Attila (1954 film)

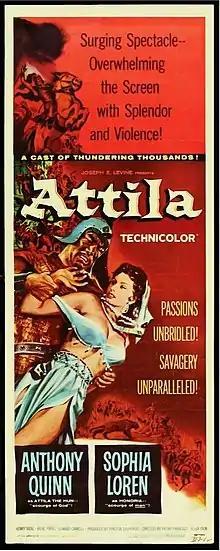
Poster for ATTILA, US release, 1958.

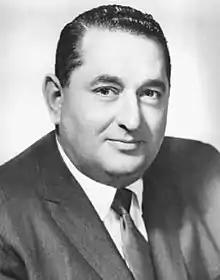
Joseph E. Levine, Embassy Pictures, 1958

"Attila"s release was a signal moment in US film distribution. It established an exhibition pattern which came to be known as ""saturation booking"". Joseph E. Levine, a states-rights distributor/exhibitor based in Boston, quickly moved some 90 prints through regional distribution hubs, managing to assemble ad hoc arrays of mostly low-end theaters, where he could book short period playdates with favorable box-office terms. This dense concentration of venues allowed for the cost effective use of local TV and radio spots, and he spent far more than most would have considered prudent. The film opened on April 23, 1958 in Levine's native New England and eventually played more than 300 theatres there, before openings (in conjunction with other distribution/exhibition states-righters) in Pittsburgh, Los Angeles, Washington D.C., Milwaukee, New York and Philadelphia, during the month of May. Following this pattern, Levine's picture was able to generate over $2 million in combined US box-office rentals with only a ten-day-per-screen exhibition average. The success of "Attila" proved that an exploitable picture with heavy TV-advertising, and a dense concentration of theaters, could break through traditional road blocks to success for an independent release.